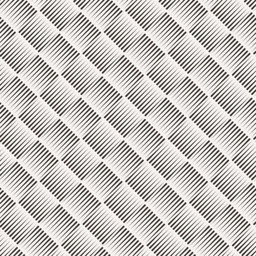
seamless pattern of lines in the style of engraving